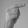
ASL letter: G